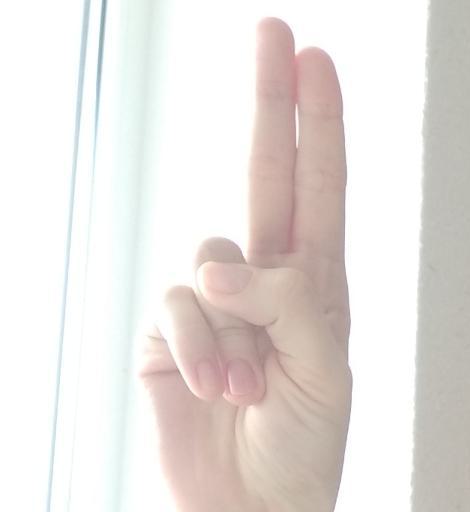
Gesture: two_up